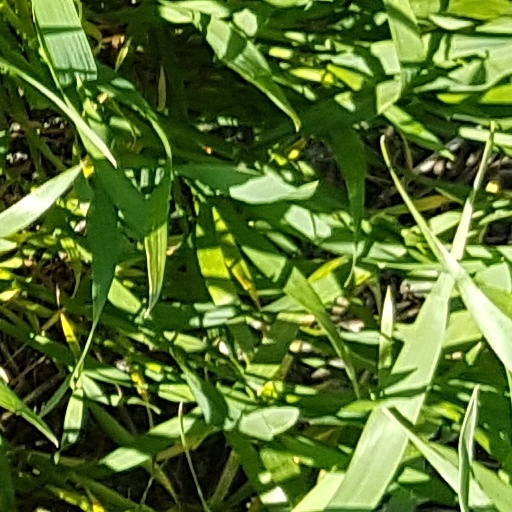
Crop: wheat